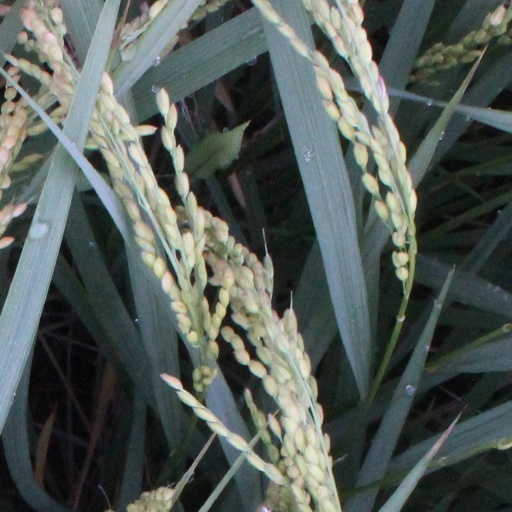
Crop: rice